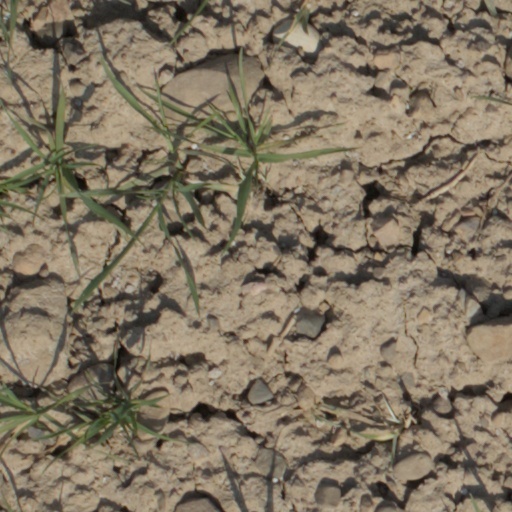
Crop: wheat